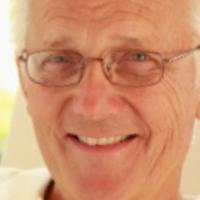
Age group: age 66-80